Henry Morton Stanley

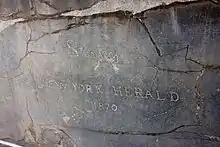
Stanley's graffito at Persepolis, Iran

Following the American Civil War, Stanley became a journalist in the days of frontier expansion in the American West. He then organised an expedition to the Ottoman Empire that ended catastrophically when he was imprisoned. He eventually talked his way out of jail and received restitution for damaged expedition equipment.